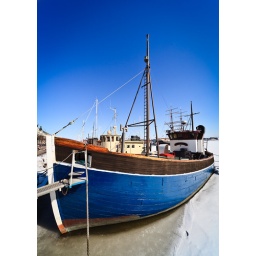
A wooden ship moored at Halkolaituri quay in Helsinki, Finland.